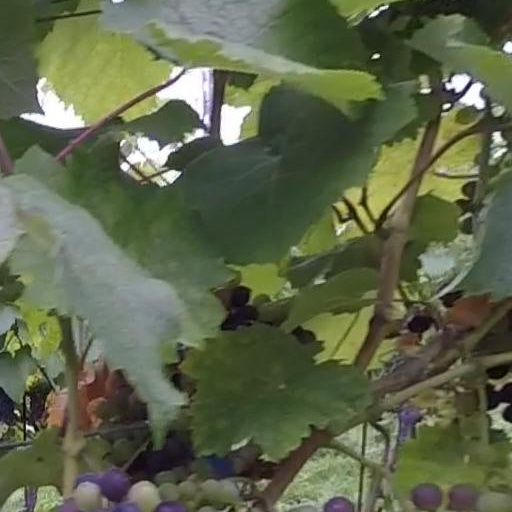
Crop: grape